WJHT

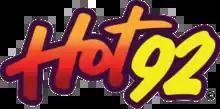
Logo as Hot 92

From 2008 to 2014, there were many DJ and programming changes that occurred on Hot 92 and Hot 100. Despite these changes, both stations received high local appeal. In September 2014, Forever Media decided to end the simulcast between the two stations. They became separate stations again and remain so today. However, most of Hot 100's program schedule and playlist is often identical with Hot 92.